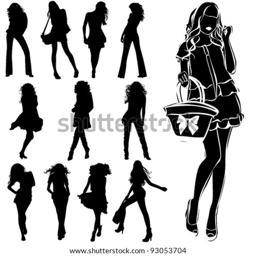
a lot of vector black silhouettes of beautiful womans on white background